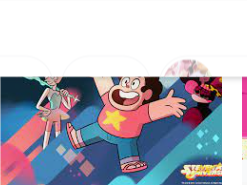
Portrait style: Cartoon Portrait